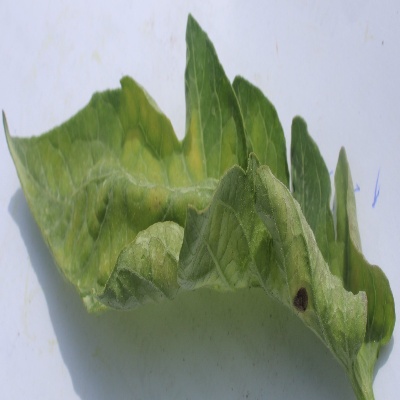
Crop: Tomato
Condition: leaf curl